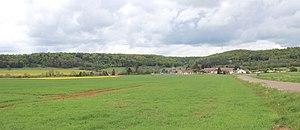
Panorama du village
Vesaignes-sous-Lafauche est une commune française située dans le département de la Haute-Marne, en région Grand Est.